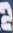
Number: 2